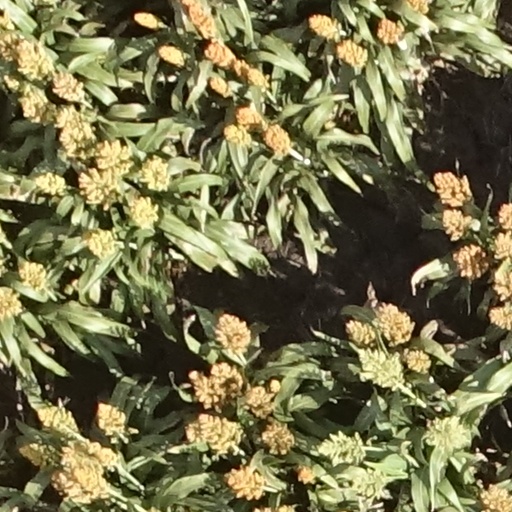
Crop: sorghum